As Young as You Feel

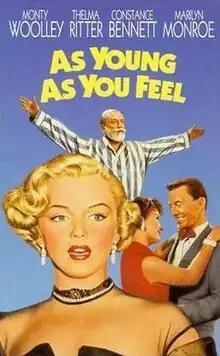

As Young as You Feel is a 1951 American comedy film directed by Harmon Jones and written by Lamar Trotti, based on a story by Paddy Chayefsky. It stars Monty Woolley, Thelma Ritter, David Wayne, and Jean Peters, and features Marilyn Monroe in a small early role.